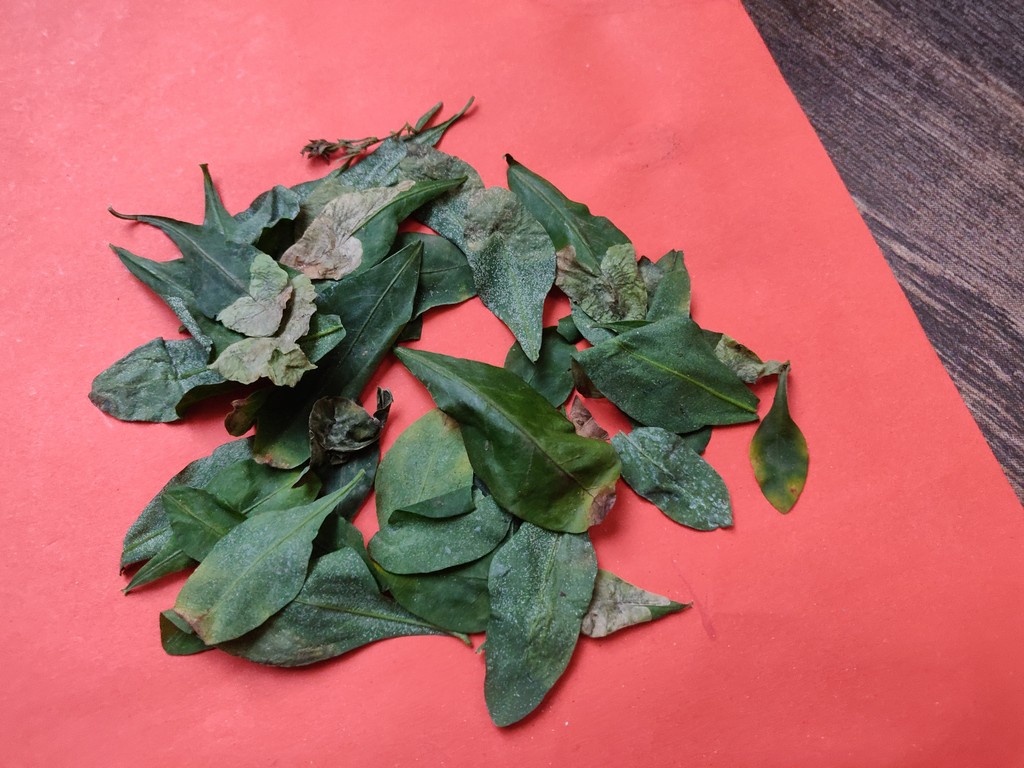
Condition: Unhealthy
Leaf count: multiple
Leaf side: unknown